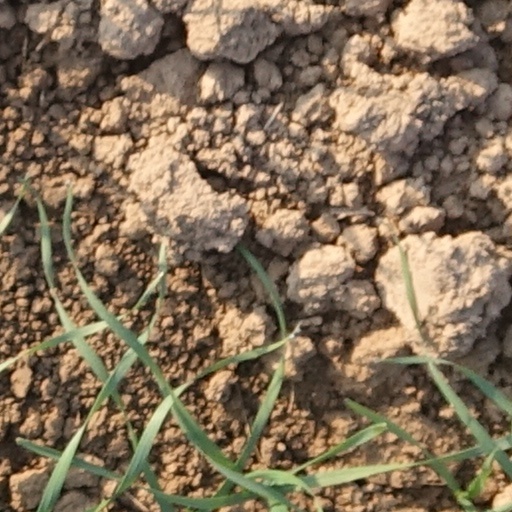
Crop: wheat